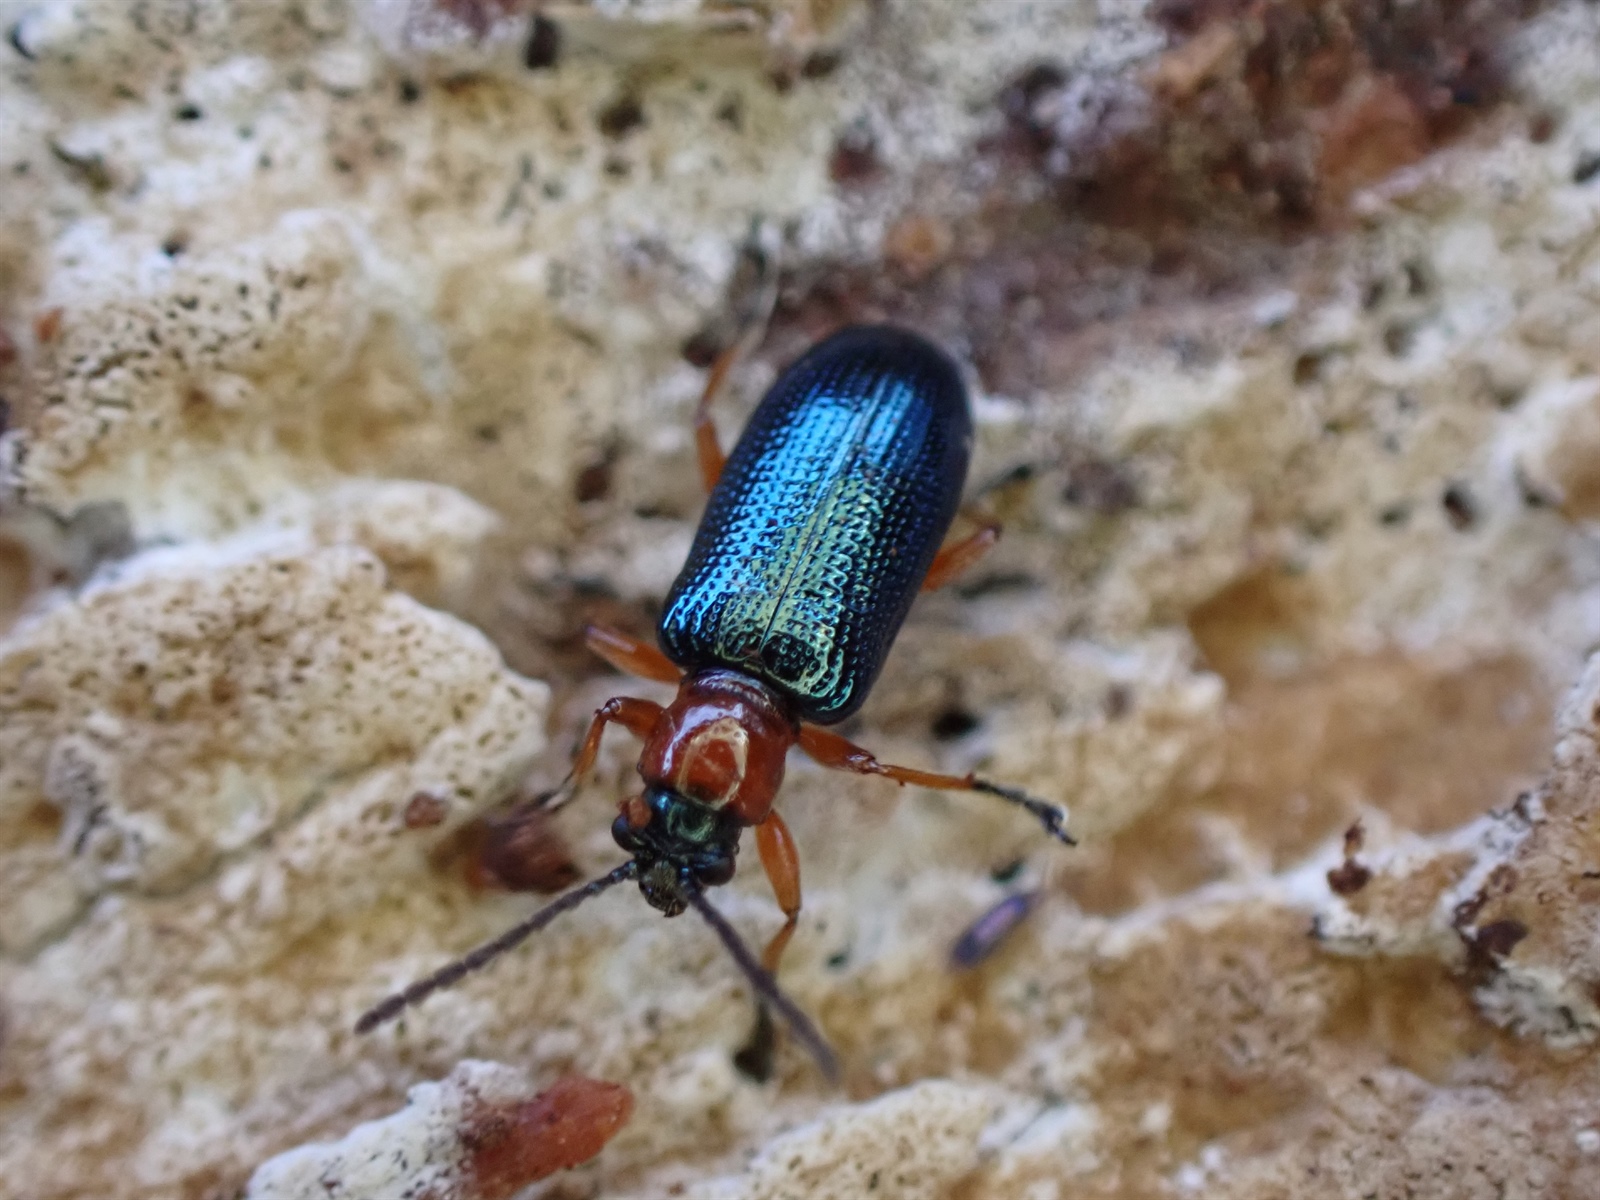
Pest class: cereal_leaf_beetle